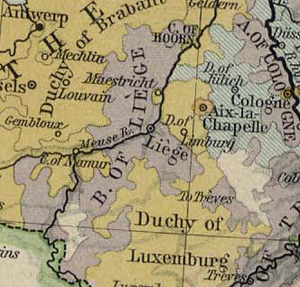
La seigneurie puis comté de Horn était un fief d'Empire, vassal du comté de Looz, et située à la marge septentrionale de celui-ci. Faute d'héritiers, il fut annexé aux domaines du prince-évêque de Liège en 1568. Son territoire se situe dans l'actuelle province de Limbourg.
Les guerres Liège-Brabant sont une série de guerres dans les XIIIᵉ et XIVᵉ siècles, entre la principauté de Liège et le duché de Brabant et leurs alliés. La série de treize ou quatorze batailles débute par le siège de Maastricht en 1204 et s'achève le 13 décembre 1378 avec la trêve de Booienhoven. Ces guerres avec la guerre de Succession du Limbourg, la guerre de succession de Looz et la guerre de succession du Duché de Brabant ont permis au Brabant et à Liège d'acquérir des territoires clés. Cependant, c'est le Brabant qui ressort comme la principale puissance régionale du pays mosan de ces luttes. Durant cette période, la principauté de Liège est le théâtre d'un autre conflit civil : la guerre des Awans et des Waroux.